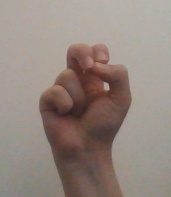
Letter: gaaf